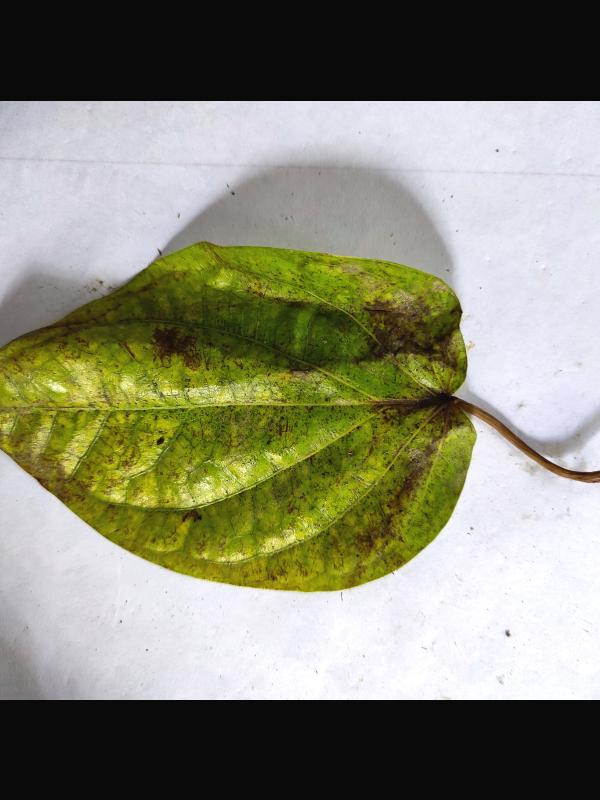
Label: Dried_Leaf